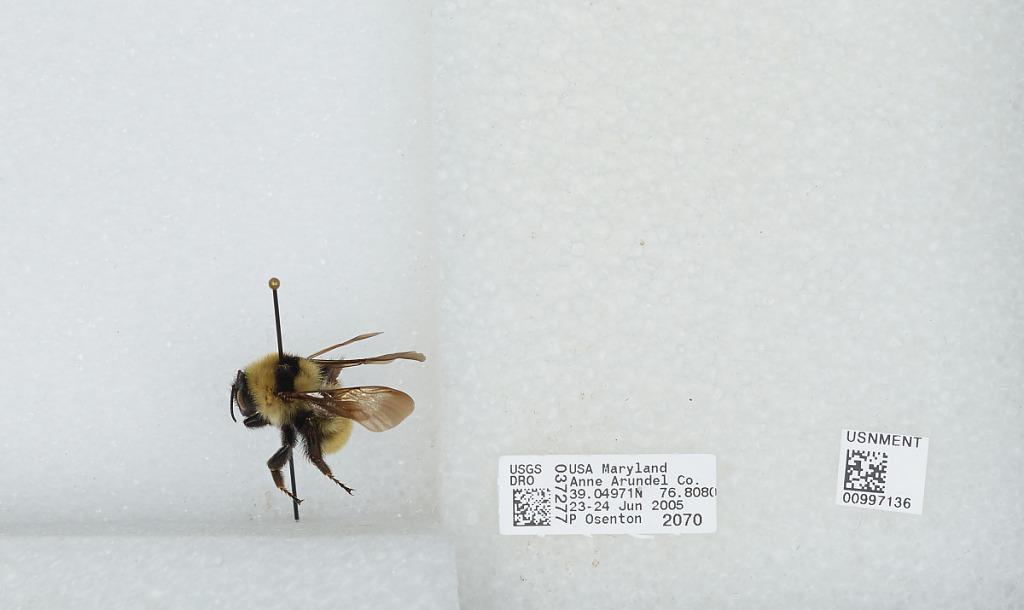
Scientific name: Bombus (Fervidobombus) fervidus fervidus (Fabricius)
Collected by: P. Osenton
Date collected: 2005-6-23
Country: United States
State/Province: Maryland
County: Anne Arundel
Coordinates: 39.0497, -76.8081